Leo Ryan

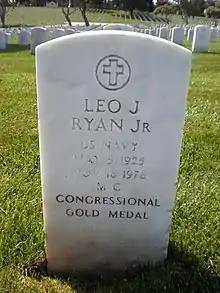
A white-colored tombstone stands in the middle of a cemetery. "Leo J. Ryan Jr" is engraved on it.

Ryan's body was returned to the United States and interred at Golden Gate National Cemetery in San Bruno, California. His official Congressional Memorial Services were compiled into a book, "Leo J. Ryan – Memorial Services – Held In The House Of Representatives & Senate Of The U.S., Together With Remarks". Ryan's younger sister Shannon said she was surprised both by the number of supporters who attended the funeral and by the "outgrowth of real, honest sorrow".